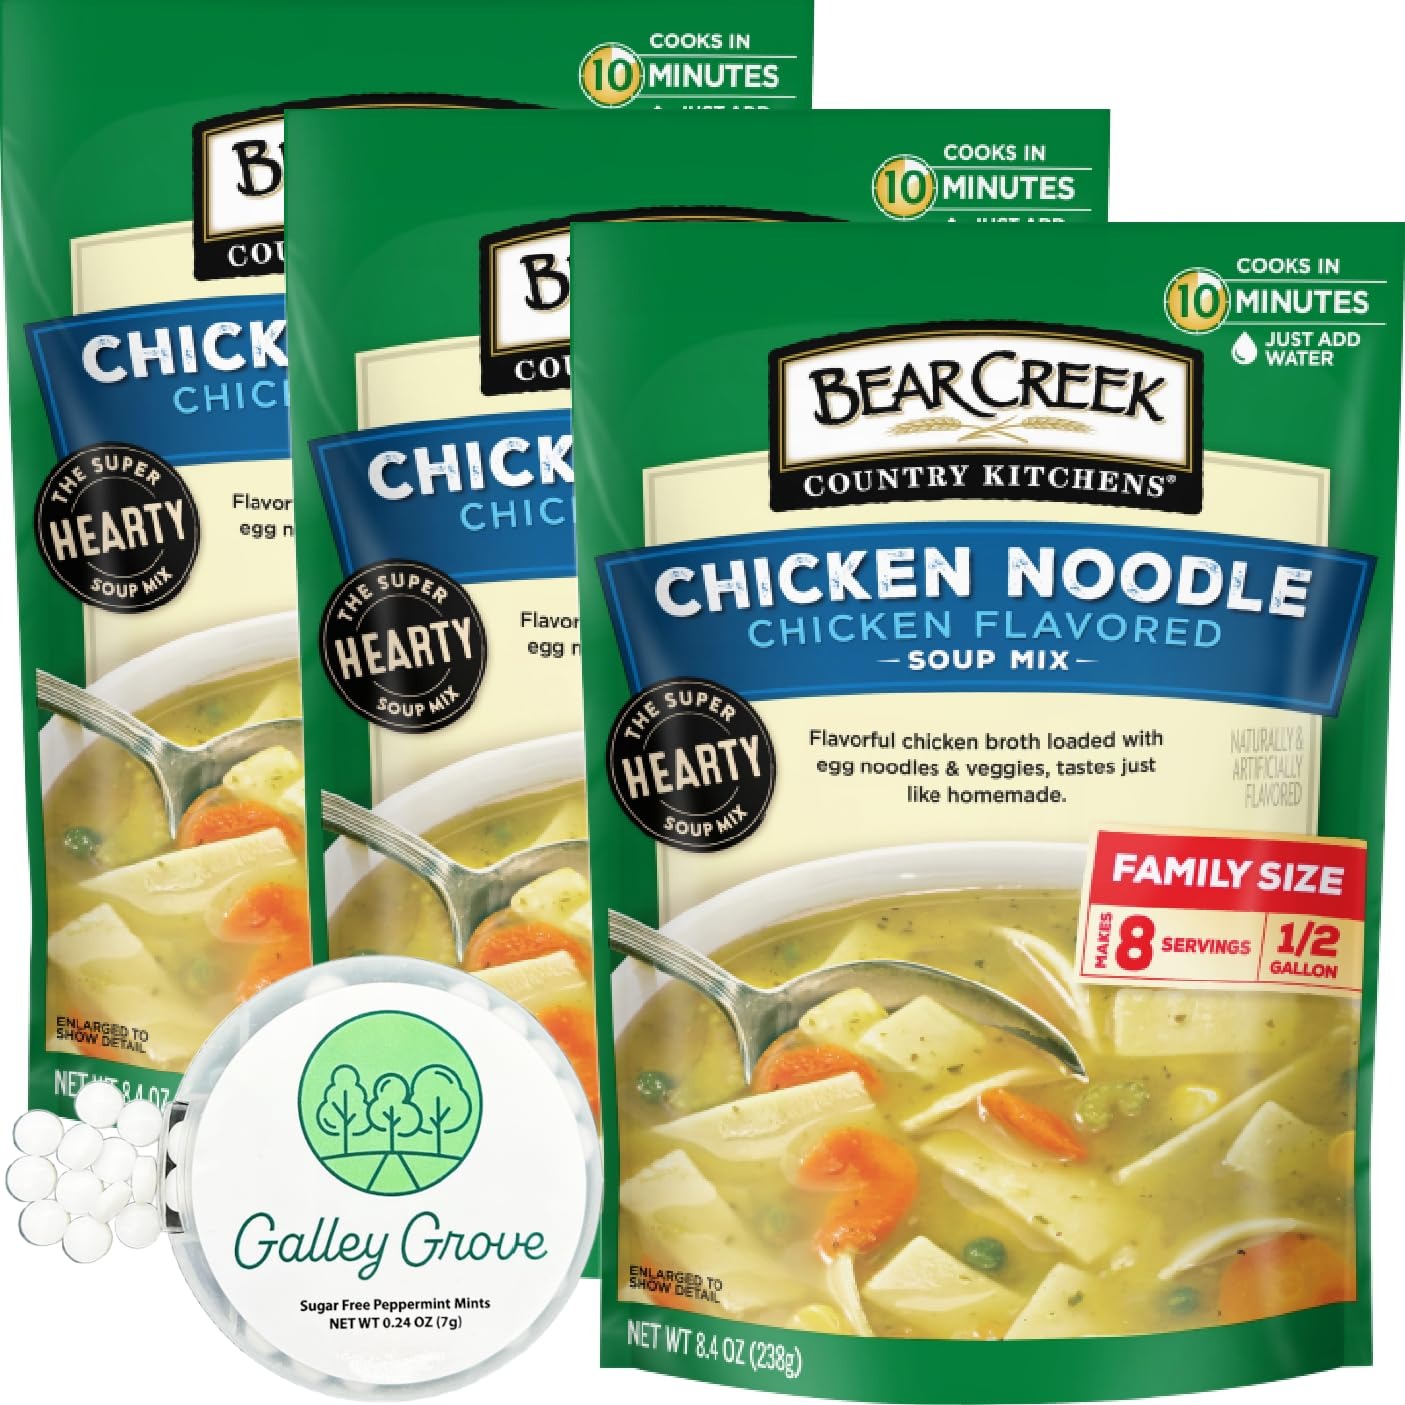
Item Name: Chicken Noodle Dry Soup Mix Starter Kit From Bear Crk, Just Add Water, Family Size Bulk (3-Pack) Pre-Packaged, Cooks in 10 Minutes, 24 Servings Bundle With Galley Grove Breath Mints
Bullet Point 1: DRY SOUP MIX JUST ADD WATER BUNDLE: Features Bear Crk Country Kitchens Chicken Noodle in a convenient 3-pack, coupled with Galley Grove Sugar-Free Breath Mints.
Bullet Point 2: QUICK AND SATISFYING: Enjoy wholesome chicken noodle soup ready in just 10 minutes for a convenient and delightful meal solution.
Bullet Point 3: RESTAURANT QUALITY: Indulge in the premium dining experience with the hearty blend of chicken flavor, tender noodles, and savory broth in the Chicken Noodle soup mix.
Bullet Point 4: GALLEY GROVE SUGAR-FREE BREATH MINTS: Included for a refreshing palate cleanse and guilt-free, sugar-free sweet finish after relishing the comforting chicken noodle soup.
Bullet Point 5: VERSATILE AND CONVENIENT: Ideal for busy professionals, students, shut-ins, or anyone seeking a quick and delicious meal option; suitable for various occasions, from gatherings to weeknight dinners.
Product Description: Introducing our Dry Soup Mix Just Add Water Bundle, featuring the savory delight of Bear Crk Country Kitchens Chicken Noodle in a convenient 3-pack, complemented by Galley Grove Sugar-Free Breath Mints. This thoughtfully curated bundle ensures 24 servings of wholesome chicken noodle soup. Soup cooks up in just 10 minutes, providing a quick and satisfying meal solution. Bear Crk Country Kitchens is renowned for culinary excellence, and their Chicken Noodle soup lives up to that reputation. This bulk pre-packaged soup mix delivers a premium dining experience with its hearty blend of chicken flavor, tender noodles, and savory broth. Simply add water (and chicken if desired), and within 10 minutes, relish the comforting aroma and taste of a homemade-style chicken noodle soup. To complete your soup experience, our exclusive bundle includes Galley Grove Sugar-Free Breath Mints. Beyond refreshing your palate, these mints add a guilt-free, sugar-free sweet finish, leaving you feeling satisfied and refreshed after enjoying the delightful chicken noodle soup. Designed for convenience, this bundle is perfect for busy professionals, students, or anyone seeking a quick and delicious meal option. The Dry Soup Mix Just Add Water Bundle is versatile and suitable for various occasions, making it an ideal choice for gatherings, weeknight dinners, or simply indulging in a flavorful meal at any time. Treat yourself to the perfect pairing of Bear Crk Chicken Noodle soup and Galley Grove Sugar-Free Breath Mints. Don't miss the opportunity to elevate your dining experience with this unique combination. Order now and discover the convenience of gourmet soup and breath-freshening mints bundled together in one delightful package. The Dry Soup Mix Just Add Water Bundle promises a delectable journey into the heartwarming flavors of homemade-style chicken noodle soup.
Value: 25.2
Unit: Ounce

Price: 27.99